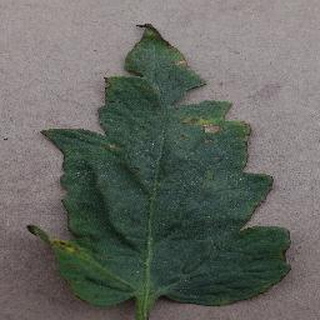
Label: tomato_bacterial_spot